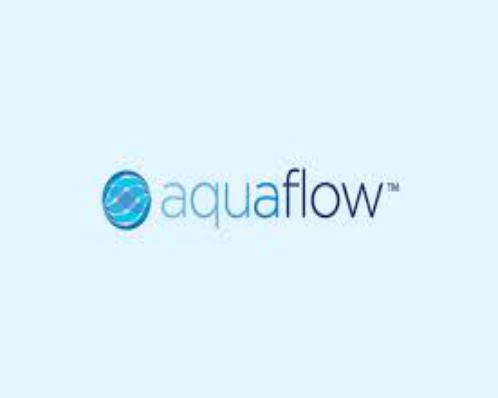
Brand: Aqua Flow
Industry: Necessities